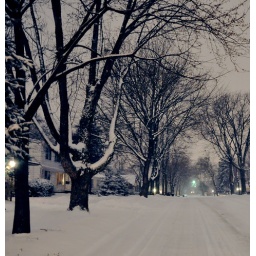
shot this in the street outside my house